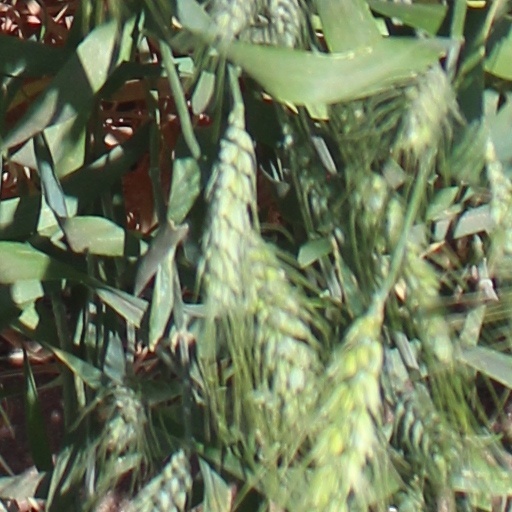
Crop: wheat